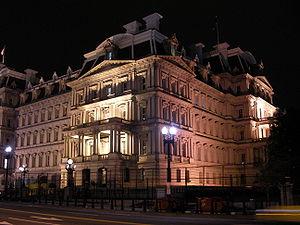
Le bâtiment du bureau exécutif Eisenhower, anciennement appelé Old Executive Office Building, est un bâtiment de l'Administration des services généraux occupé par le Bureau exécutif du président des États-Unis. Il est situé à Washington, sur Pennsylvania Avenue, à l'angle sud-est avec la 17th Street Northwest, à proximité immédiate de la Maison-Blanche et de Lafayette Square.